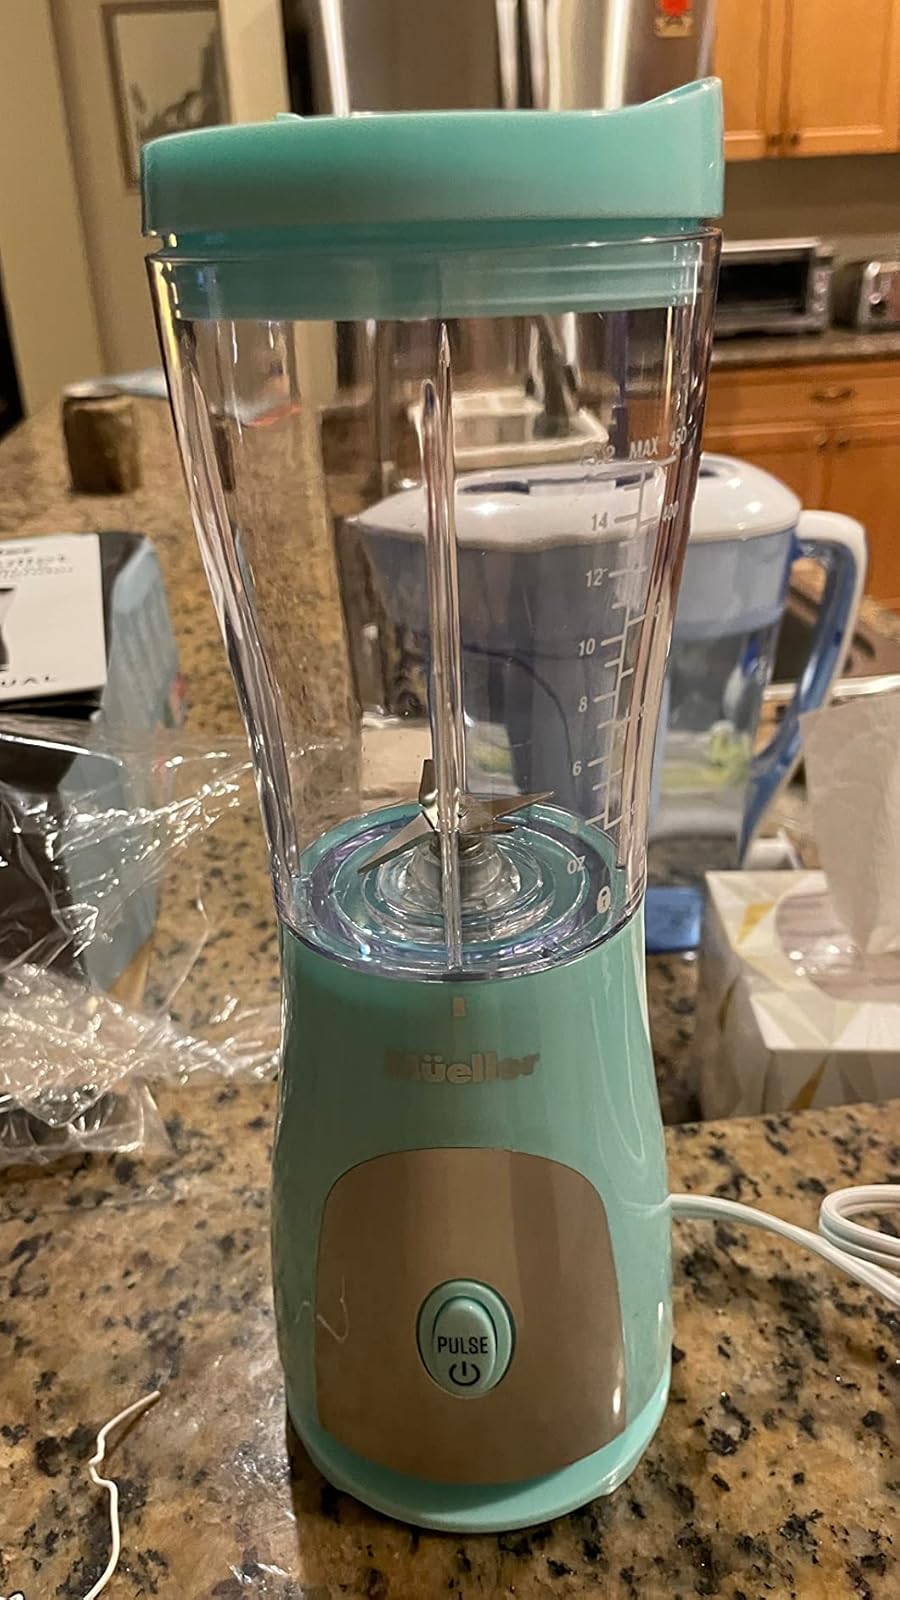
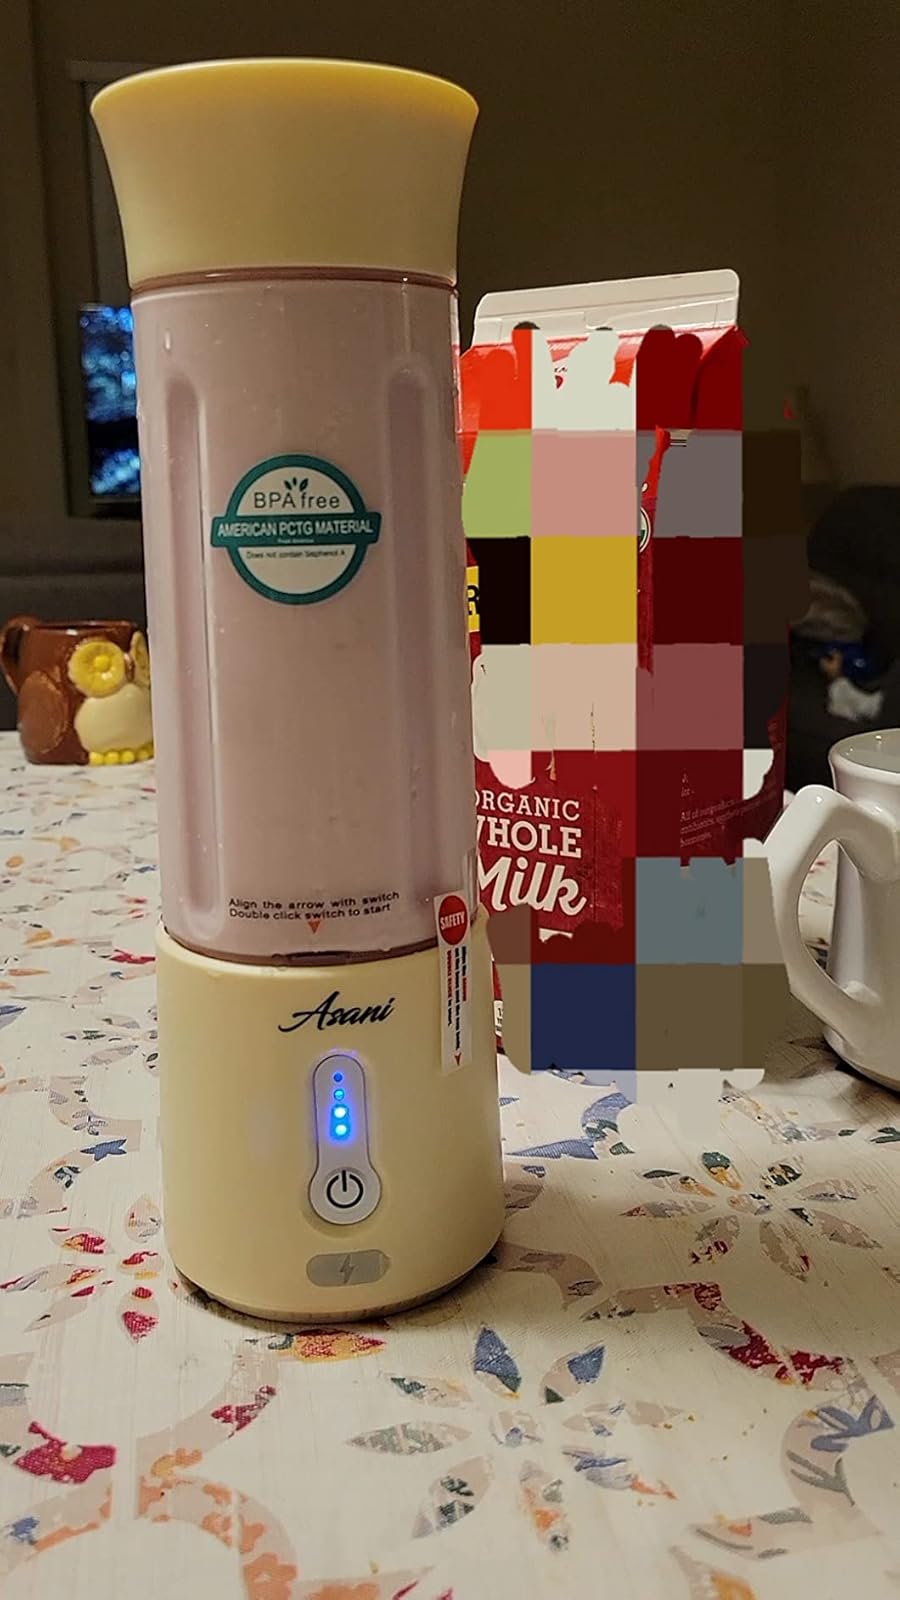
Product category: items_blender
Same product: no